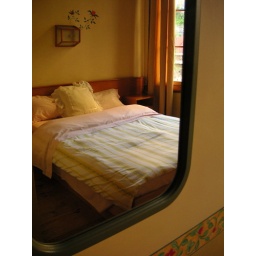
Our bed in the mirror